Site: brandenburg
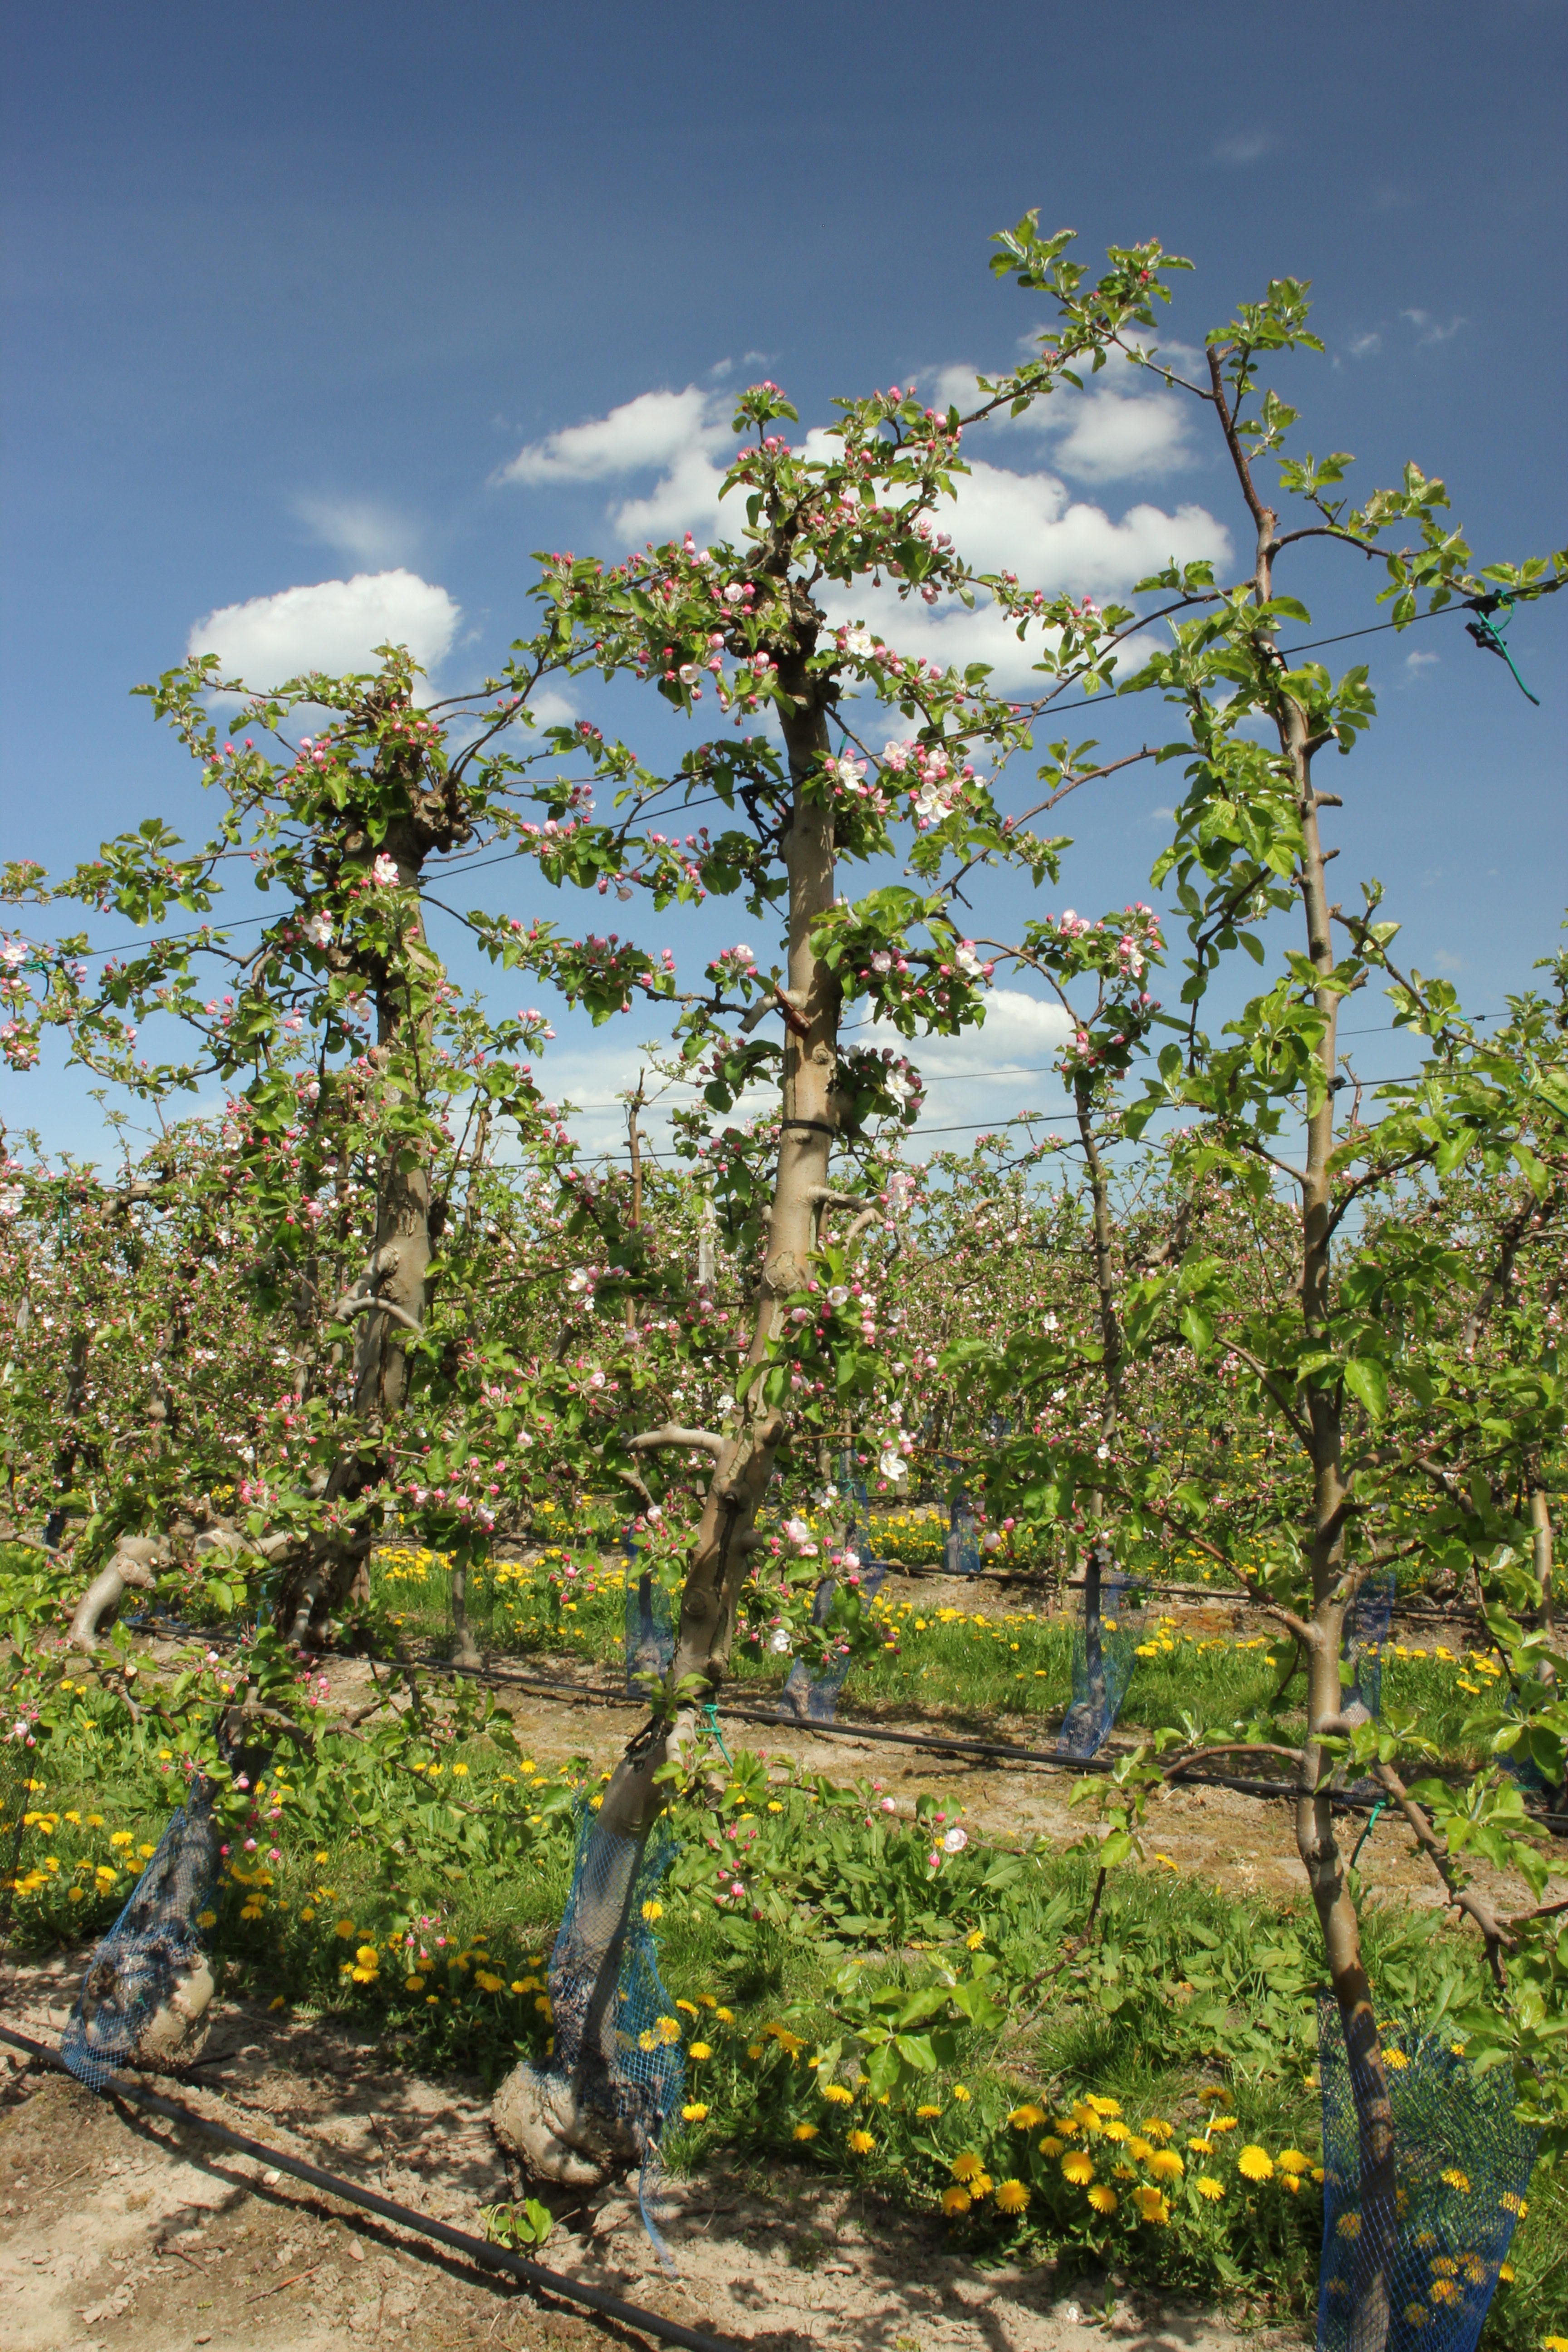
Growth stage (BBCH 57): Inflorescence emergence